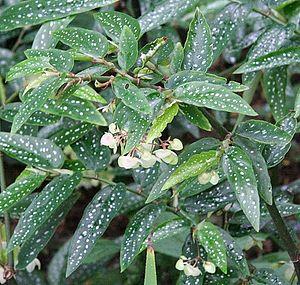
Begonia ×albopicta est une espèce hybride de plantes de la famille des Begoniaceae.